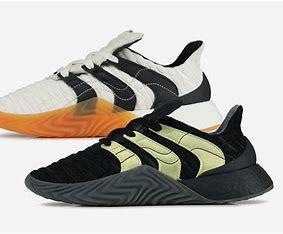
Brand: Adidas
Model: Sobakov